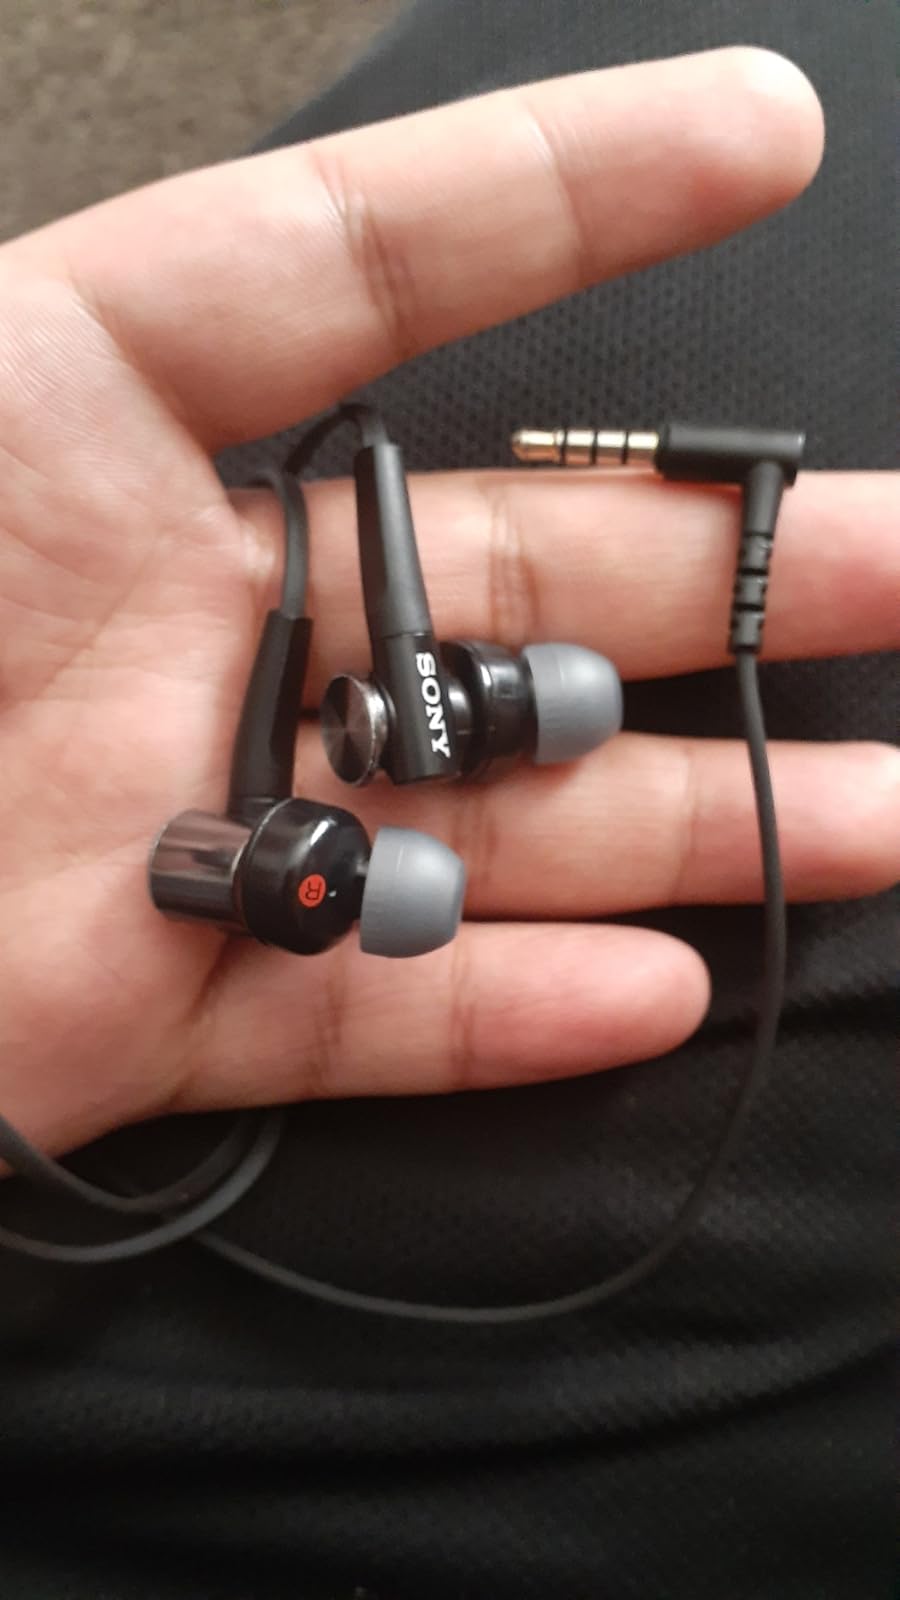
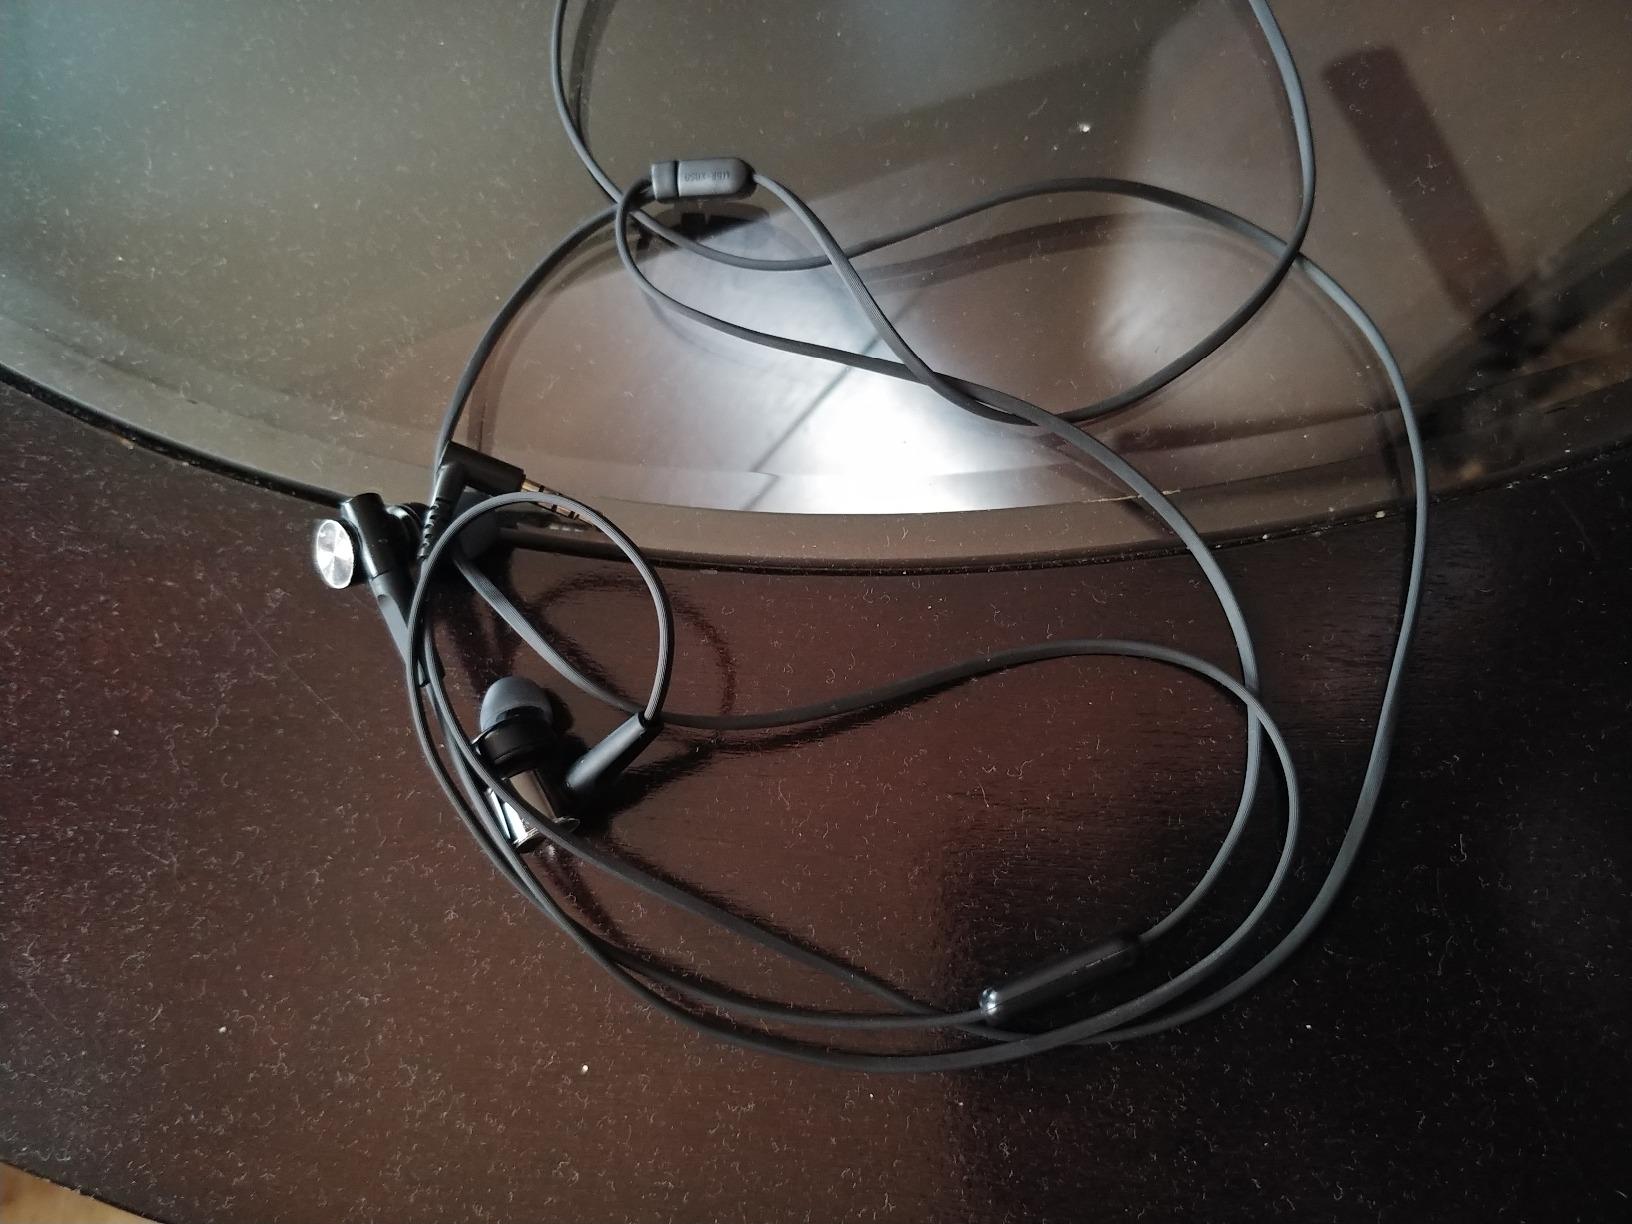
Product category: headphones
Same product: yes